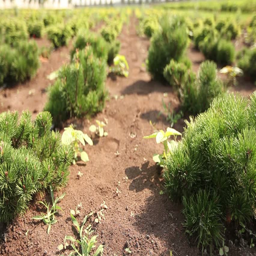
garden center , conifers grown in the field at the garden centre